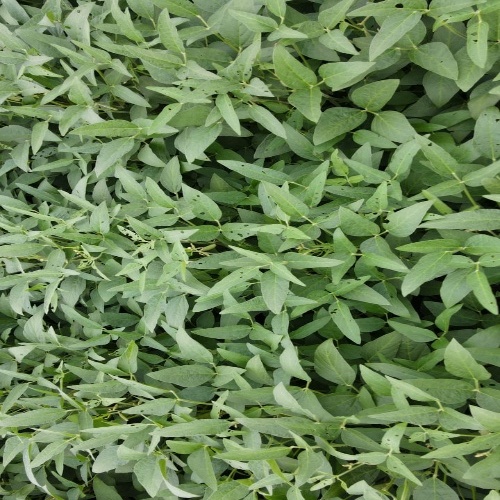
Label: Diabrotica_speciosa